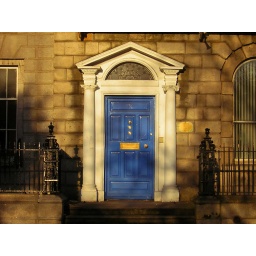
blue door in Dublin